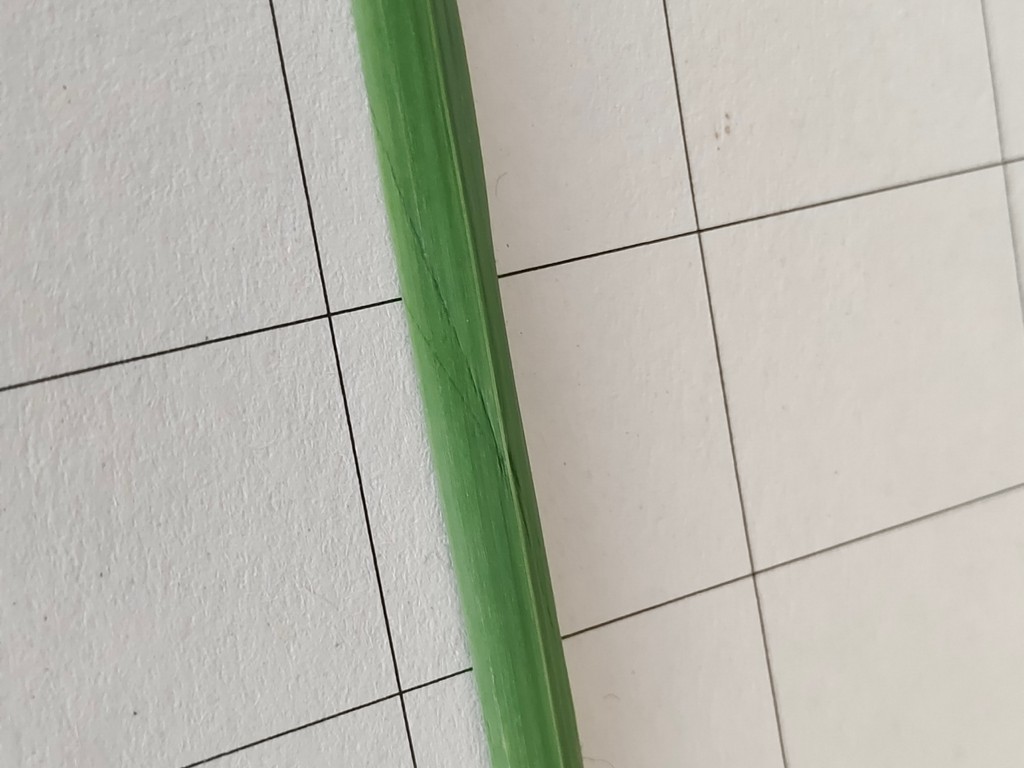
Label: Healthy